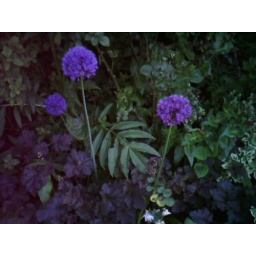
alliums in black heuchera. red floribunda rose behind